The Frisco Kid

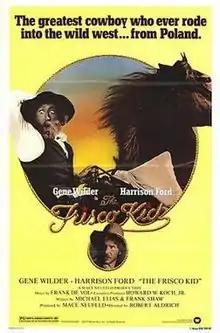
Theatrical release poster

The Frisco Kid is a 1979 American Western comedy film directed by Robert Aldrich, starring Gene Wilder as Avram Belinski, a Polish rabbi who is traveling to San Francisco, and Harrison Ford as a bank robber who befriends him.